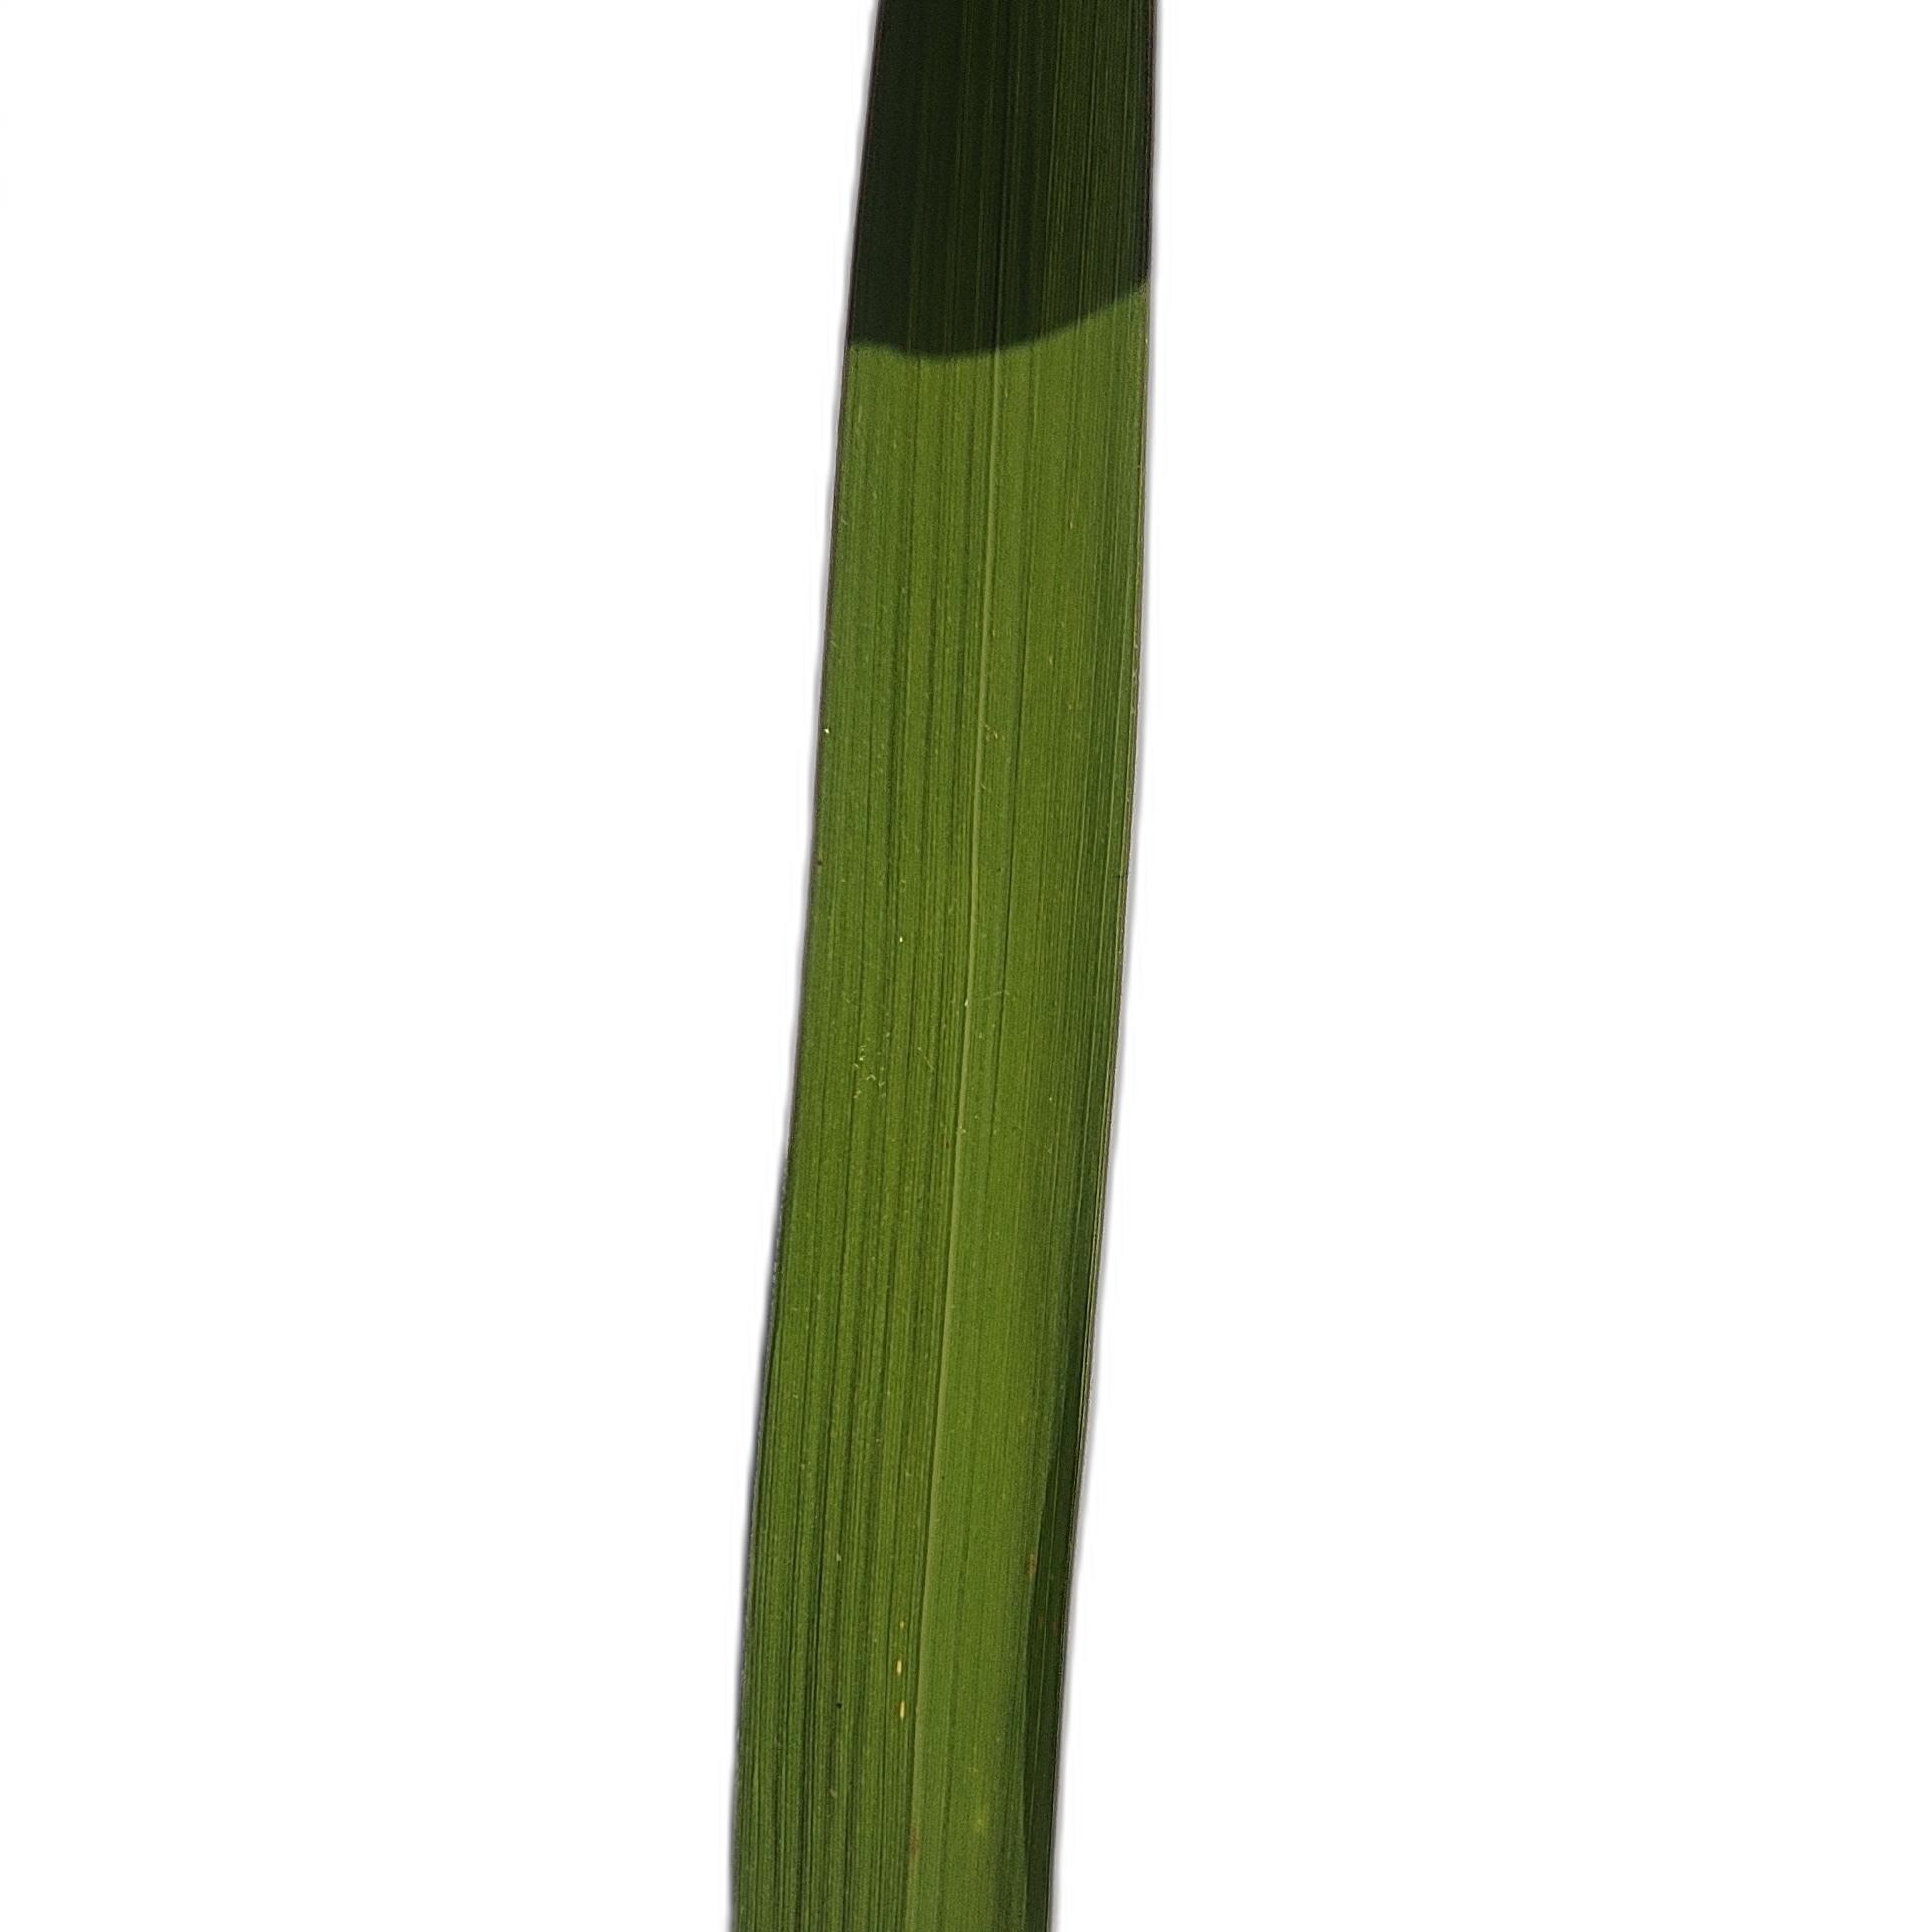
Label: Healthy